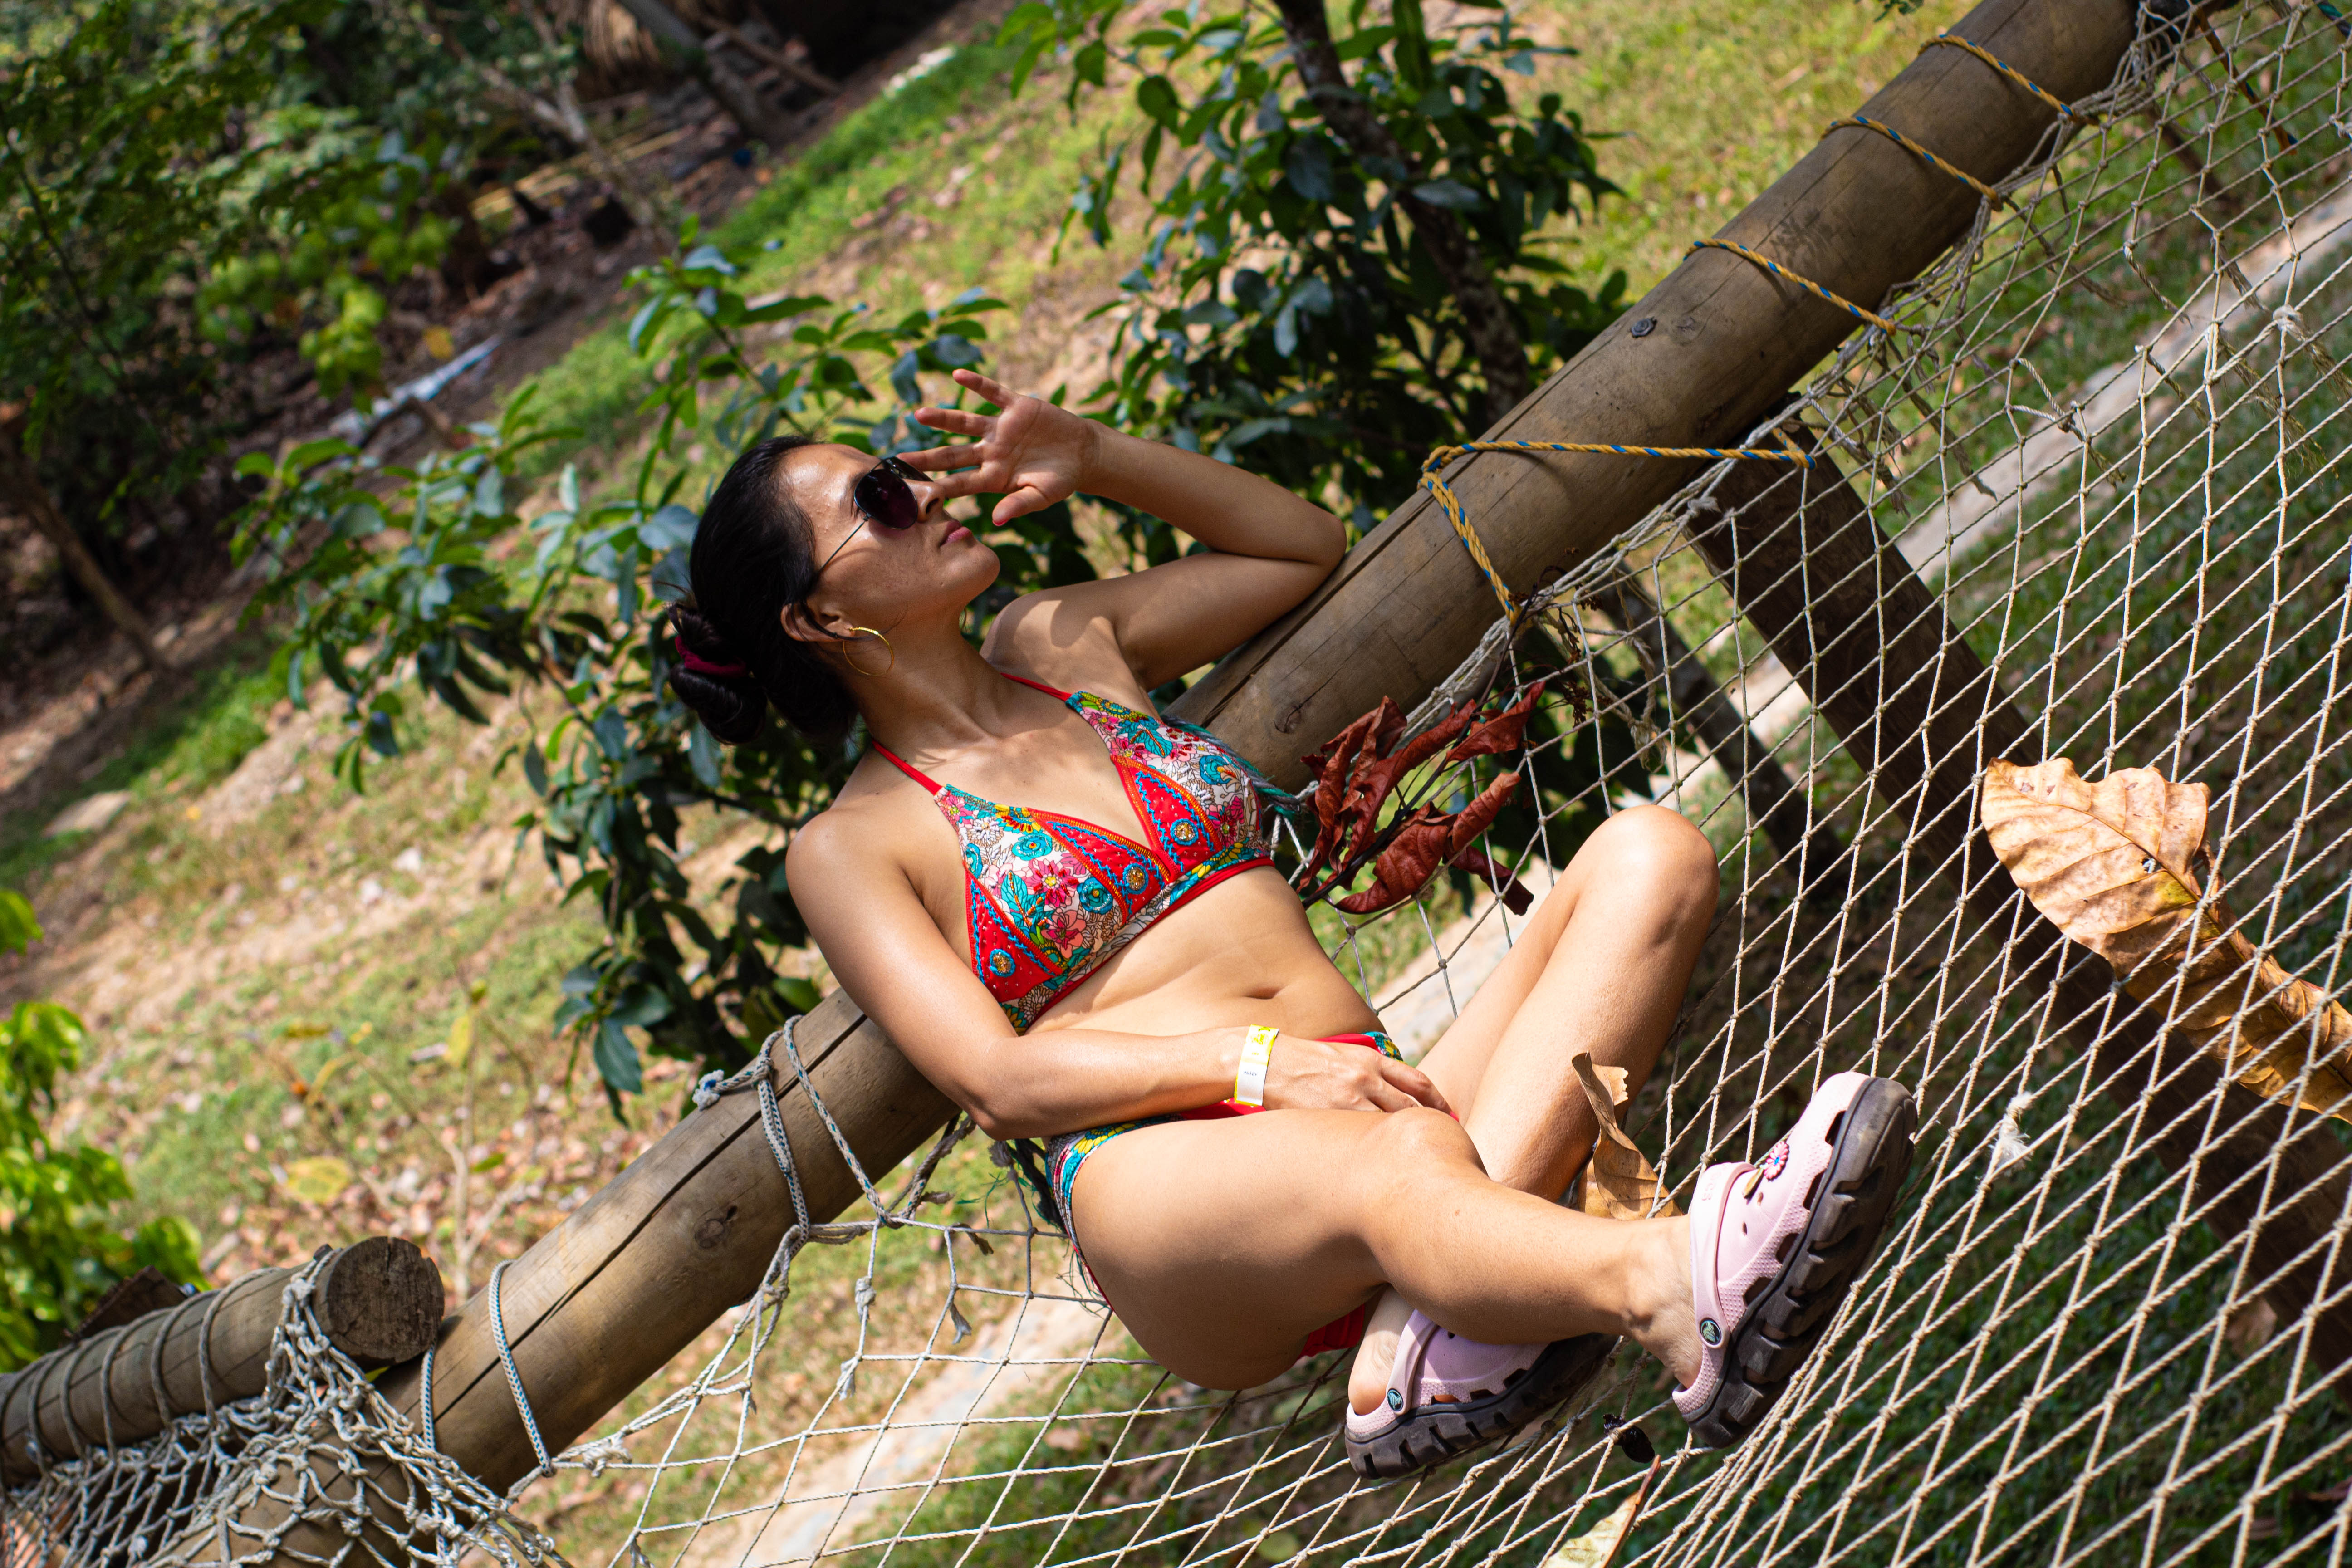
woman, beauty, tree, model, summer, hammock, grass, photo shoot, leg, photography, fun, leisure, net, jungle, plant, sunlight, vacation, bikini, black hair, swimwear, nonbuilding structure